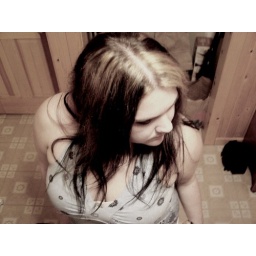
Carrie took this of me as she was standing on a bed in our cabin.